List of longest rivers of Canada

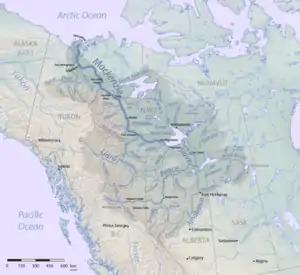
The Finlay River flows into the Peace River, which flows into the Slave River and hence into the Great Slave Lake. The Mackenzie River main stem flows generally northwest from the Great Slave Lake to the Beaufort Sea.

Among the longest rivers of Canada are 47 streams of at least . In the case of some rivers such as the Columbia, the length listed in the table below is solely that of the main stem. In the case of others such as the Mackenzie, it is the combined lengths of the main stem and one or more upstream tributaries, as noted. Excluded from the list are rivers such as the Dauphin, a short connecting link between lakes Manitoba and Winnipeg, with main stems of or less. Also excluded are rivers such as the Mississippi, the main stems of which do not enter Canada even though some of their tributaries do.